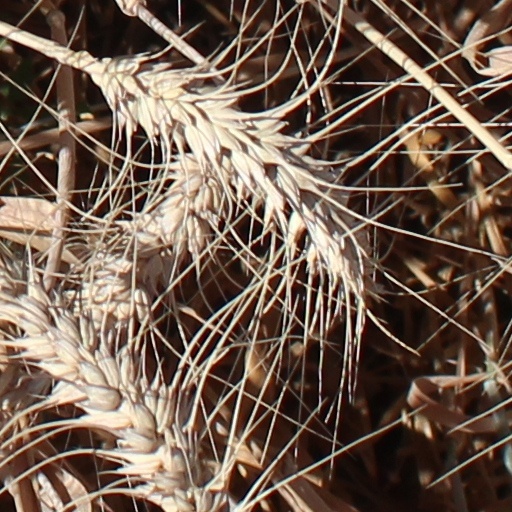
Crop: wheat